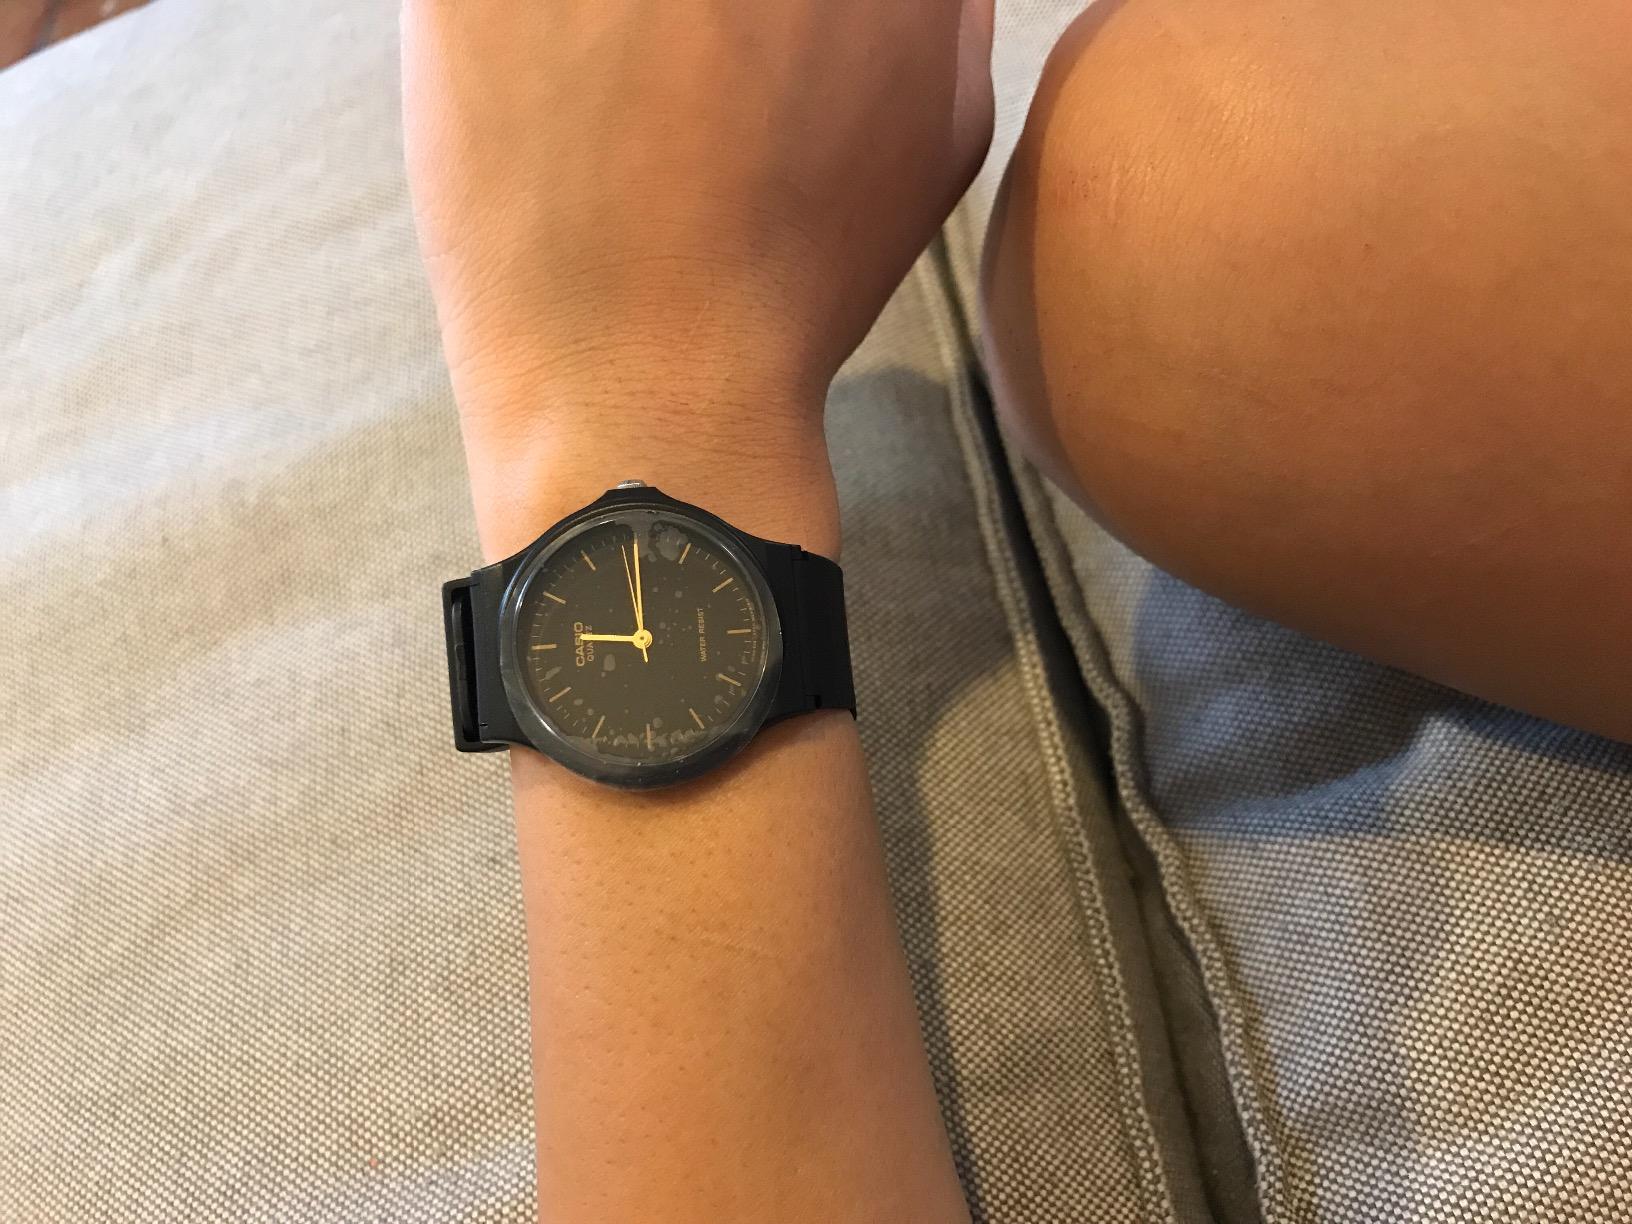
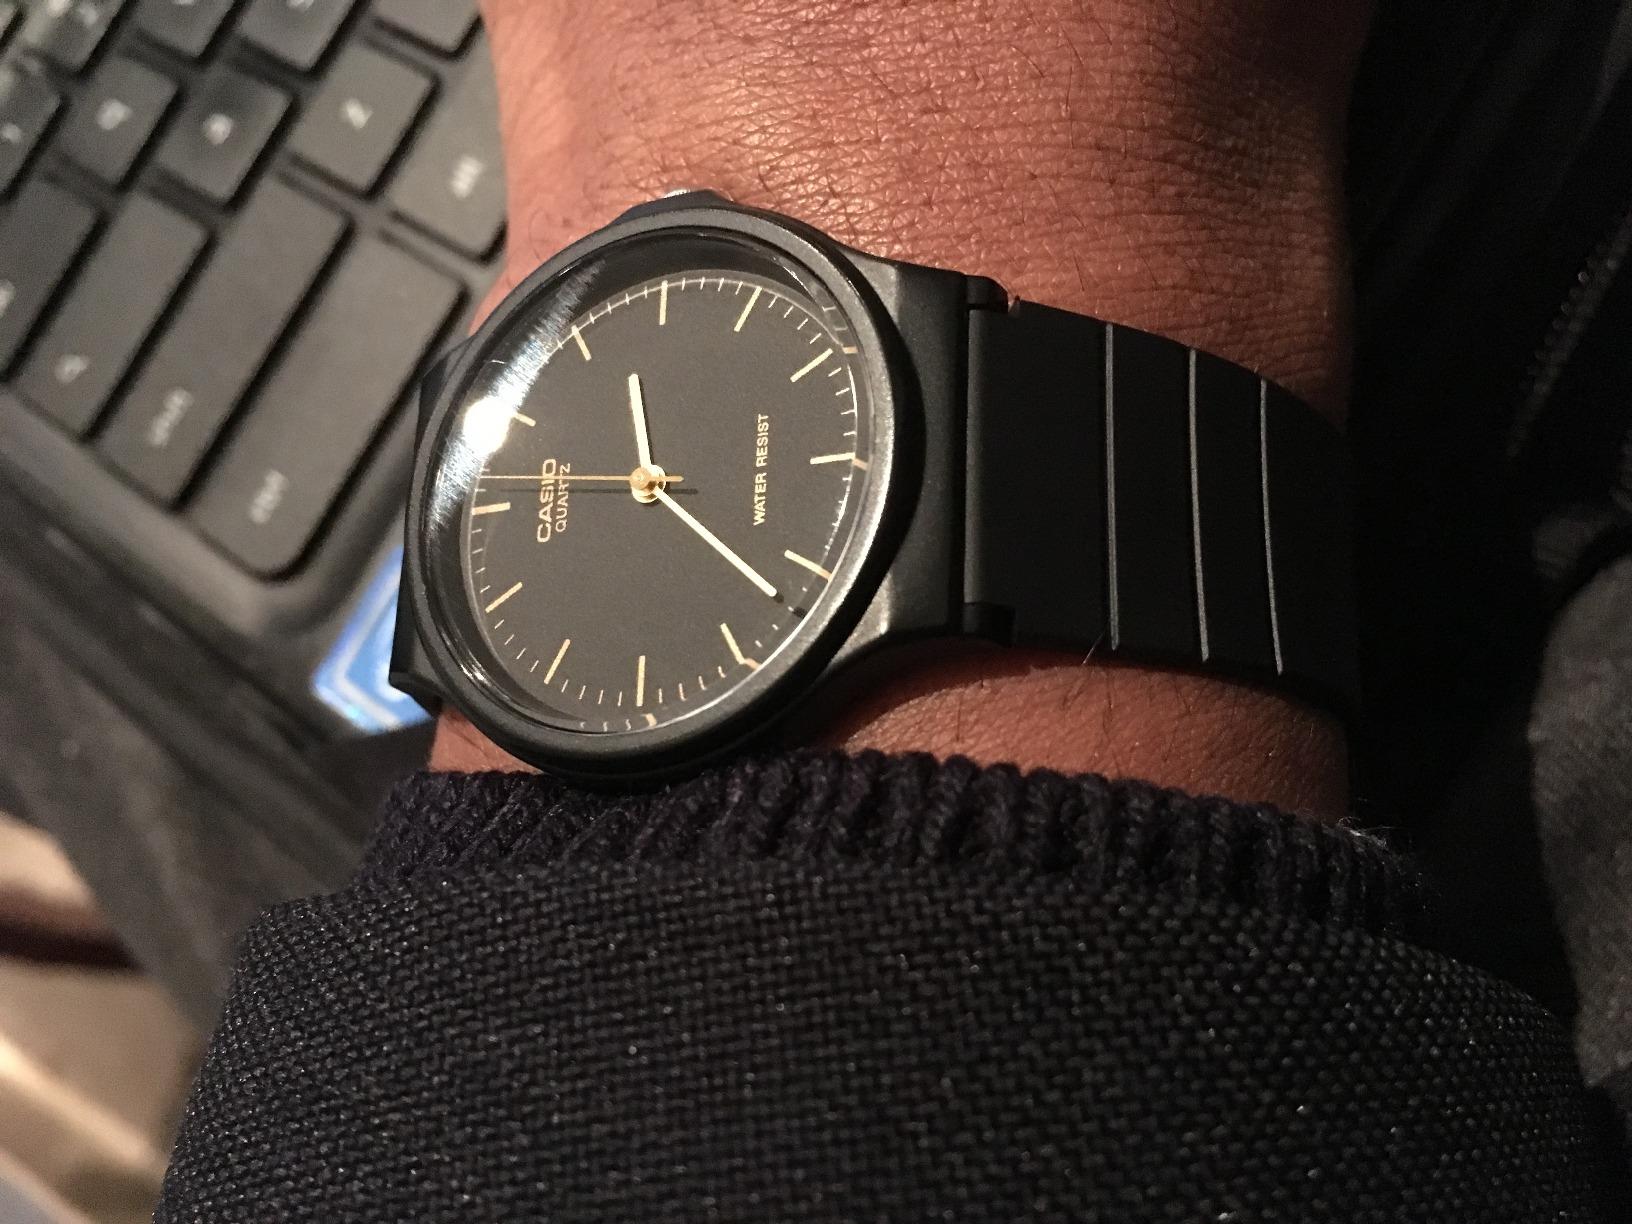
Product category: accessories_watch
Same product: yes